Edward Condon

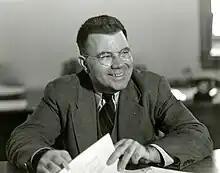
Edward Condon at NIST (c. 1945-1951)

Edward Uhler Condon (March 2, 1902 – March 26, 1974) was an American nuclear physicist, a pioneer in quantum mechanics, and a participant during World War II in the development of radar and, very briefly, of nuclear weapons as part of the Manhattan Project. The Franck–Condon principle and the Slater–Condon rules are co-named after him.